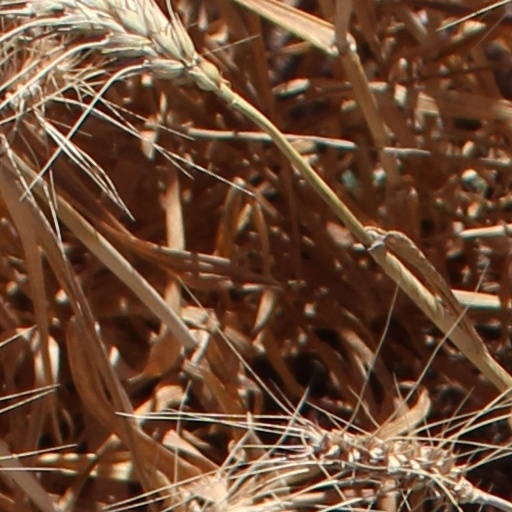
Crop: wheat